Nellie Craig Walker

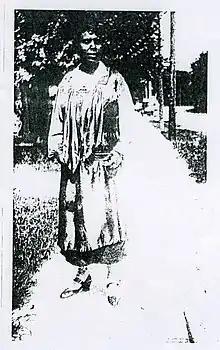
Nelle Craig in 1905

Nellie Craig Walker (1881–1969) was a school teacher and business owner, and was the first African-American student to graduate from Miami University.